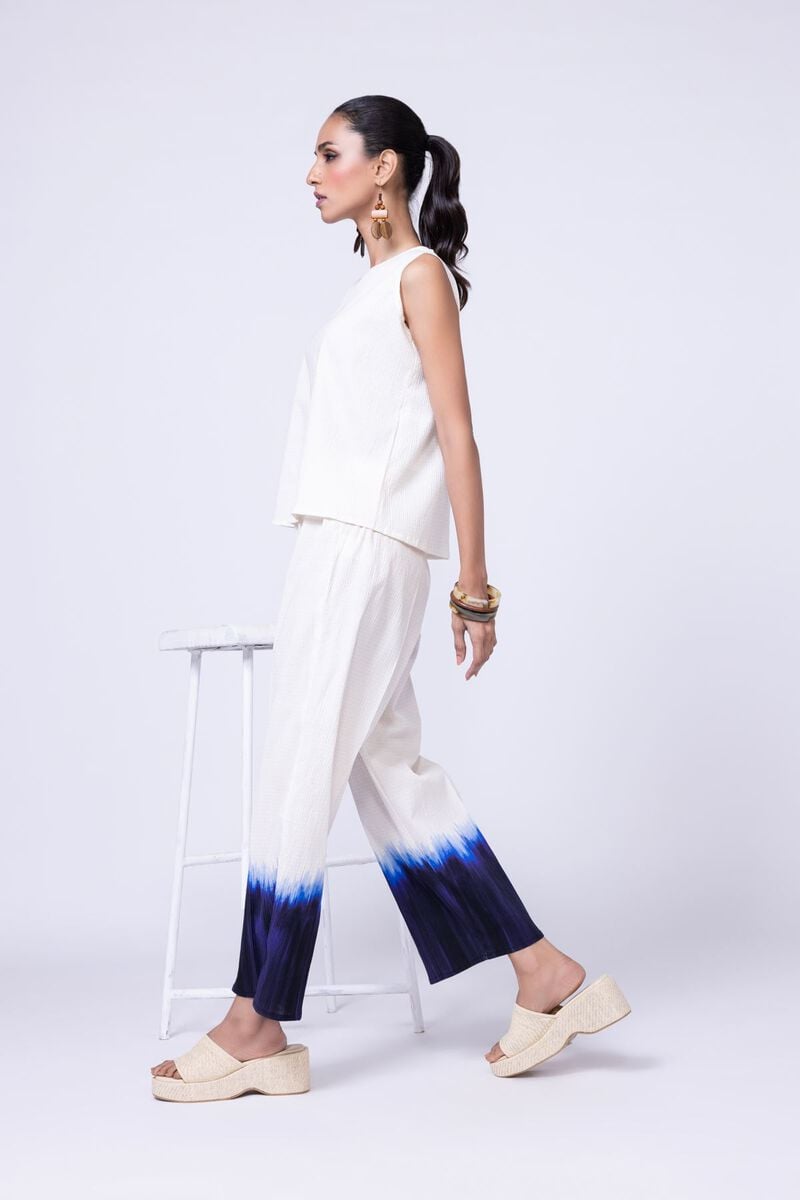
blue indigo pants